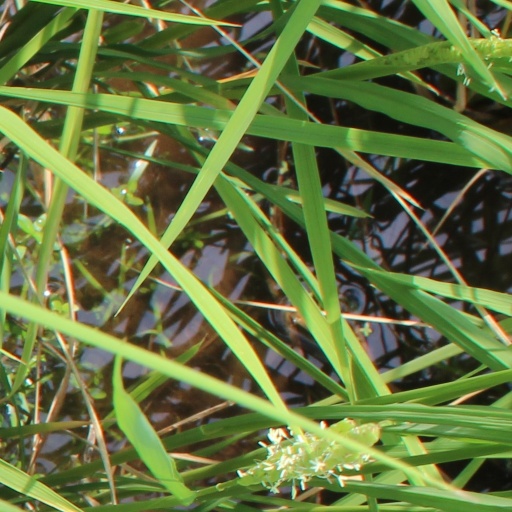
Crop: rice